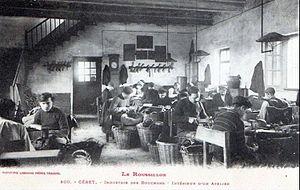
Un atelier de bouchons à Céret
Un bouchon est un accessoire fermant le volume de la bouteille pour éviter que le liquide contenu ne s'écoule ou ne s'évapore. Sur les 16 milliards de bouchons produits chaque année, 80 % sont en liège ; mais les bouchons à vis et les bouchons synthétiques prennent de plus en plus de place dans le marché mondial.